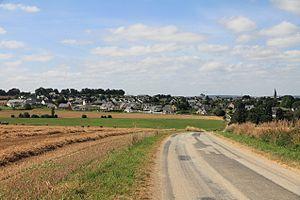
La commune d'Hémonstoir vue depuis la haut de la rue Philippe le Duc en juillet 2012, Bretagne, France.
Hémonstoir [emɔ̃twaʁ] est une commune française située dans le département des Côtes-d'Armor en région Bretagne.